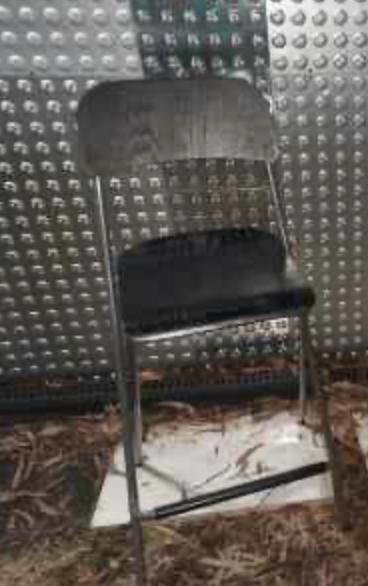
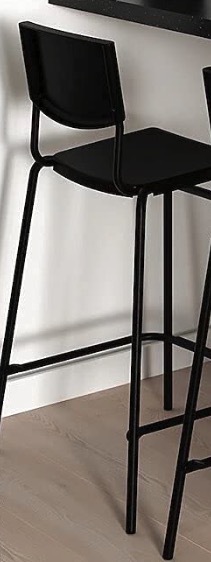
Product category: stool
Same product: no